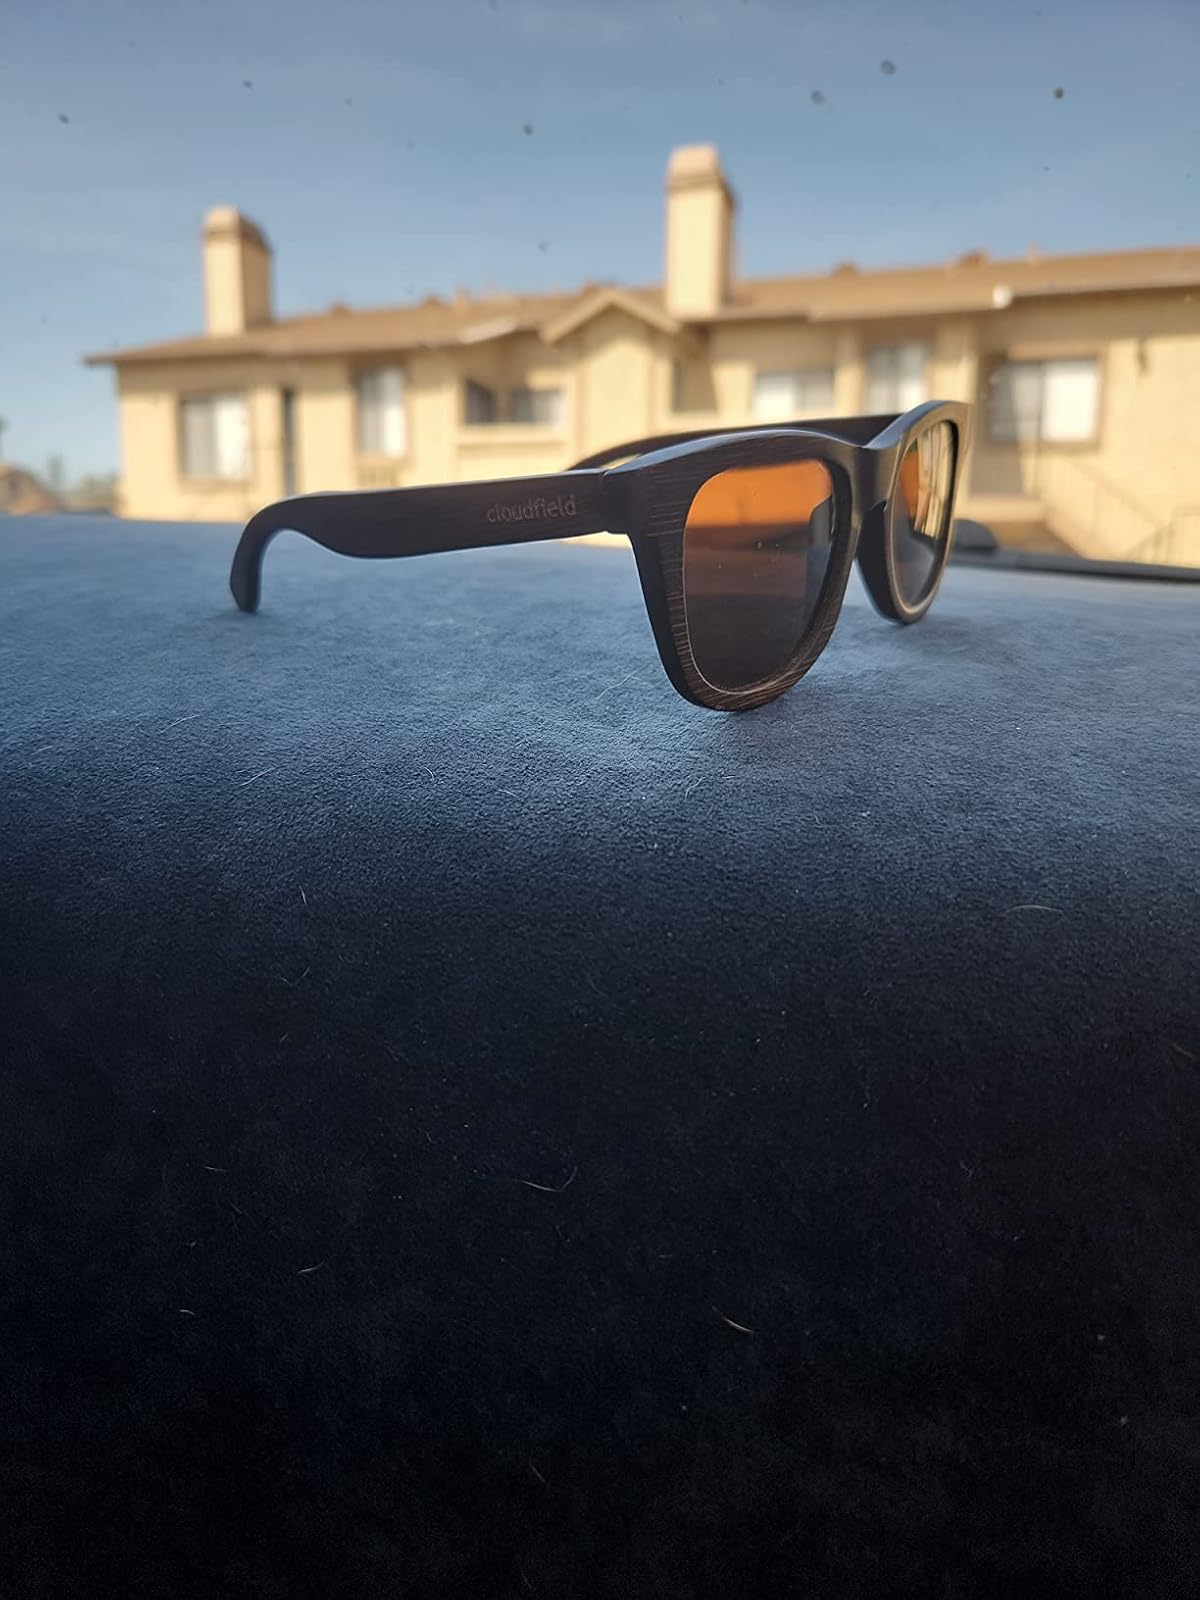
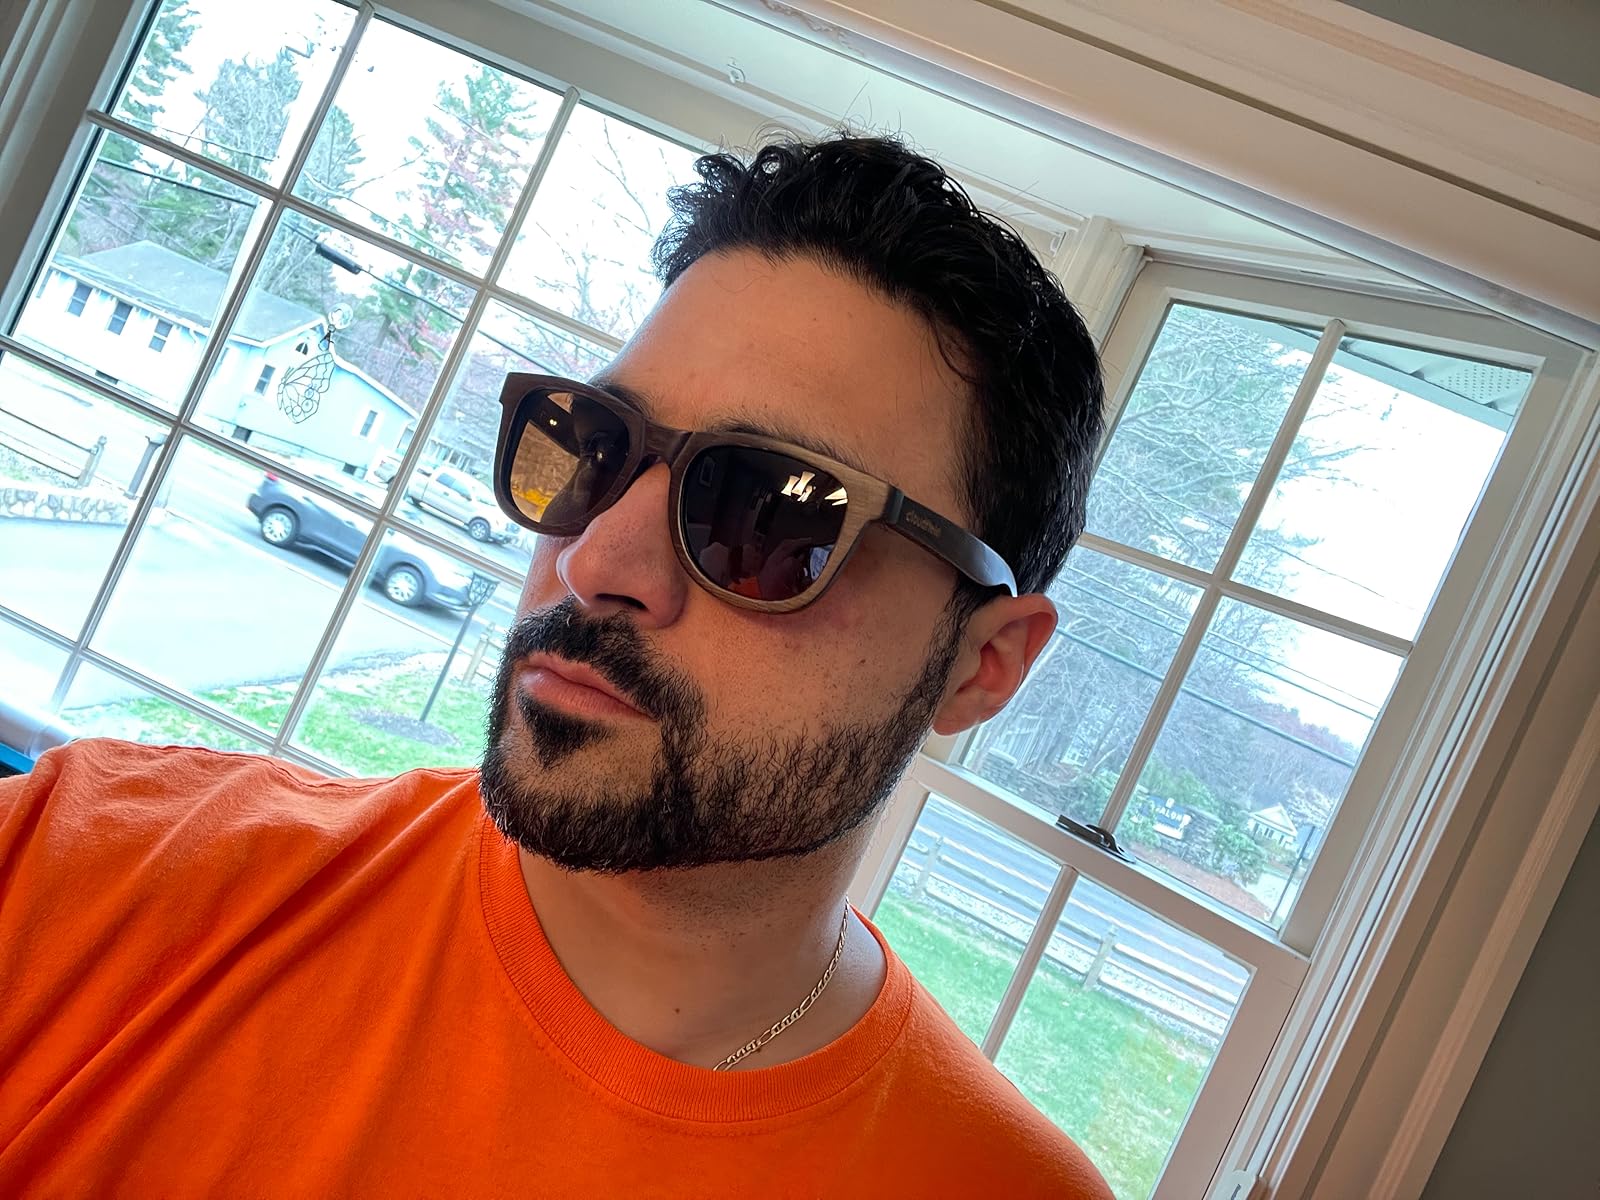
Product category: accessories_sunglasses
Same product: yes